Seraphim Rose

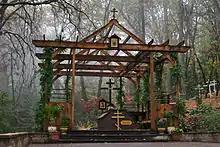
Grave of Rose at the Saint Herman of Alaska monastery

After feeling acute pains for several days while working in his cell in August 1982, a reluctant Rose was taken by fellow monks to Mercy Medical Center in Redding for treatment. When he arrived at the hospital, he was declared to be in critical condition and fell into semi-consciousness. After exploratory surgery was completed, it was discovered that a blood clot had blocked an artery supplying blood to his intestines, which had become a mass of dead tissue. He slipped into a coma after a second surgery, never regaining consciousness. Hundreds of people visited the hospital and celebrated the Divine Liturgy regularly in its chapel, praying for a miracle to save Rose's life. Prayers were offered for the ailing hieromonk from places as far away as Mount Athos, Greece, the spiritual heart of Orthodox monasticism. Rose died on September 2, 1982.